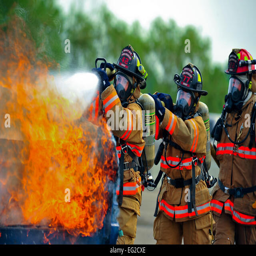
firefighters put out a fire during an exercise